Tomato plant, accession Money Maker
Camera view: vertical (180 deg); turntable rotation: 270 degrees
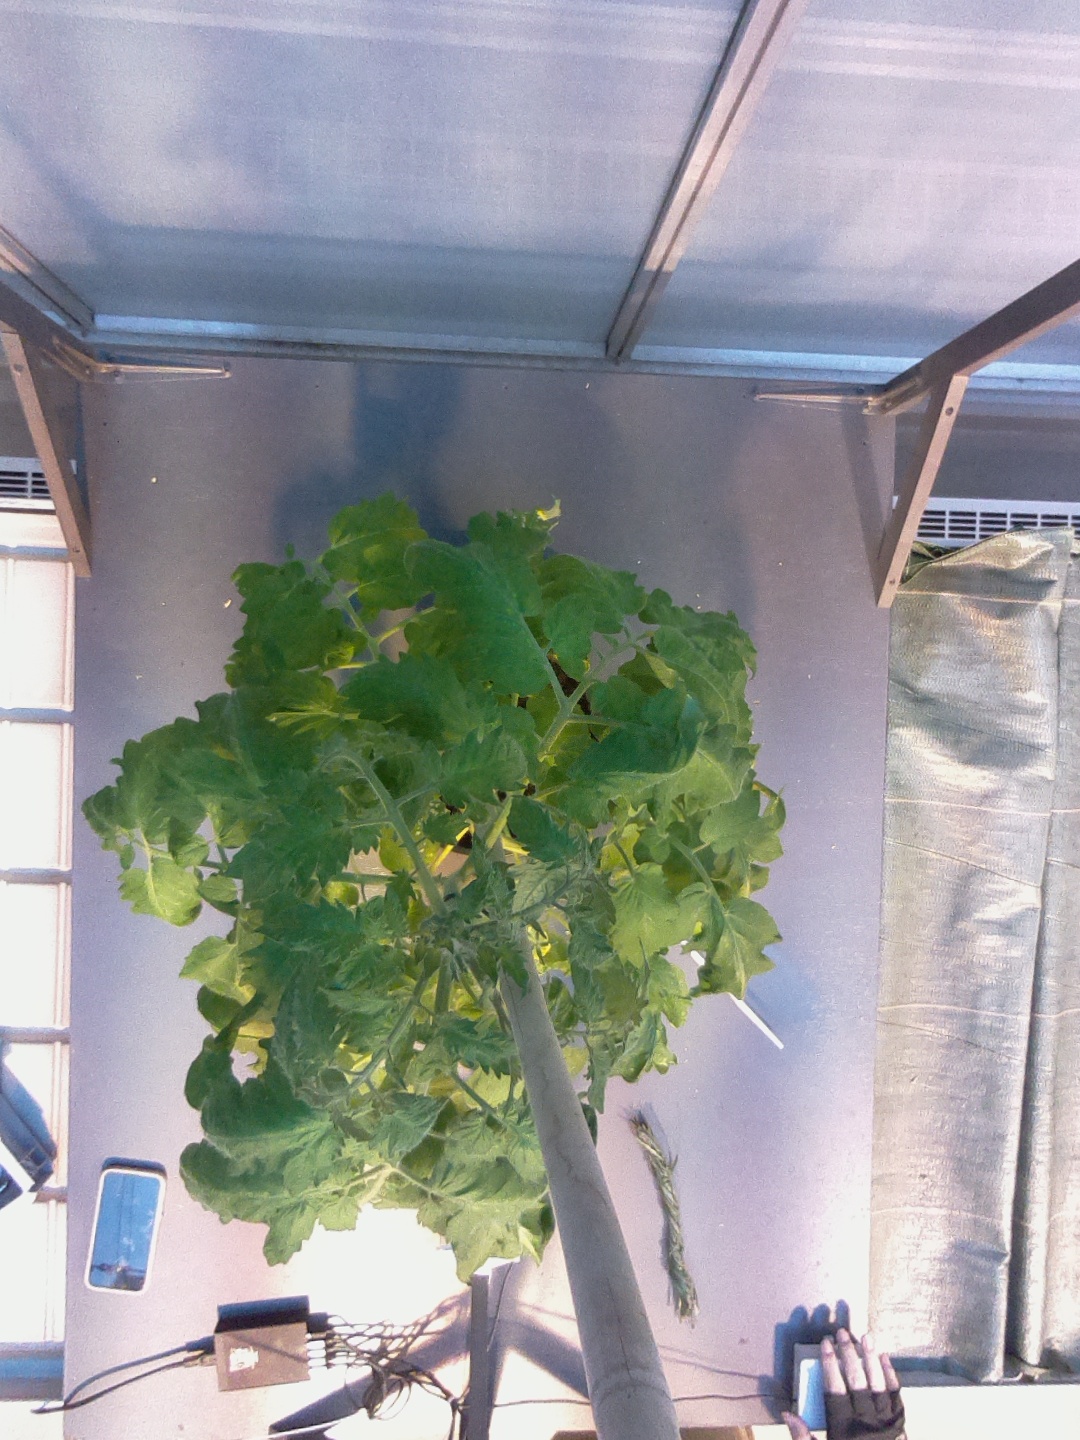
BBCH growth stage 69: End of flowering, 90%-100% of flowers open, more petals falling